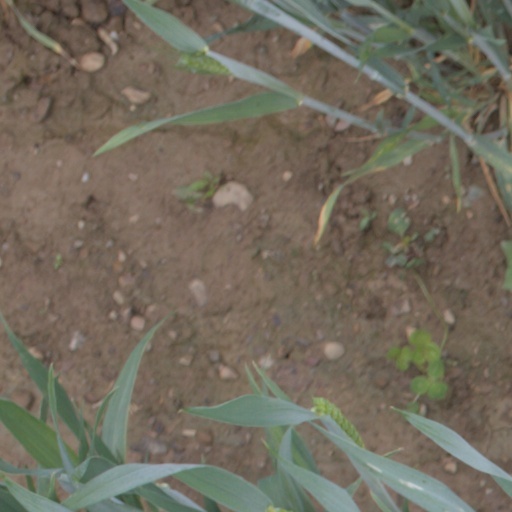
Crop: wheat